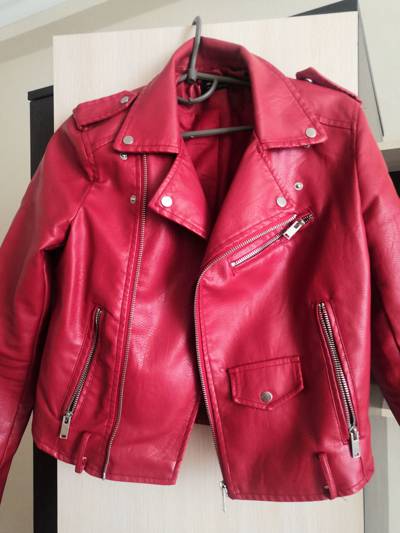
Waste category: clothes